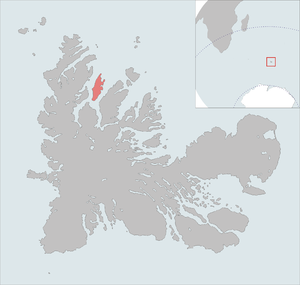
L'île Saint-Lanne Gramont est une des îles de l'archipel des Kerguelen. Située au nord de la presqu'île de la Société de géographie, elle est étirée en longueur selon un axe nord-sud. Elle mesure ainsi environ treize kilomètres de longueur pour une largeur moyenne de trois kilomètres.